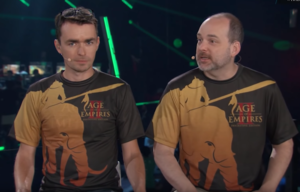
Age of Empires II: Definitive Edition est un jeu vidéo de stratégie en temps réel sorti le 14 novembre 2019. Il s'agit d'une remastérisation du jeu vidéo original Age of Empires II: The Age of Kings sorti en 1999. Le remaster est développé par Forgotten Empires et édité par Xbox Game Studios.